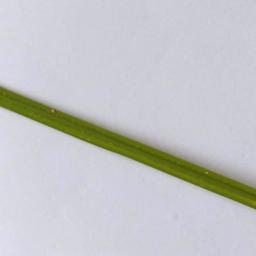
Label: Rice___Leaf_Blast